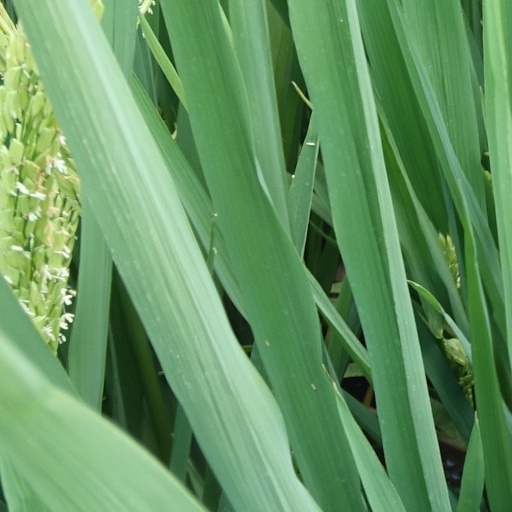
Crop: rice